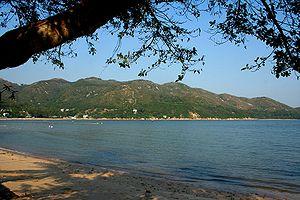
La baie de Silver Mine à Mui Wo ( Ile de lantau - Hong Kong )
Mui Wo est une localité située sur la côte est de l'île de Lantau dans les Nouveaux Territoires de Hong Kong. Principal point d'accès de l'île depuis Hong Kong avant la construction du nouvel Aéroport international de Hong Kong, Mui Wo est surtout connu pour sa plage de Silver Mine Bay.